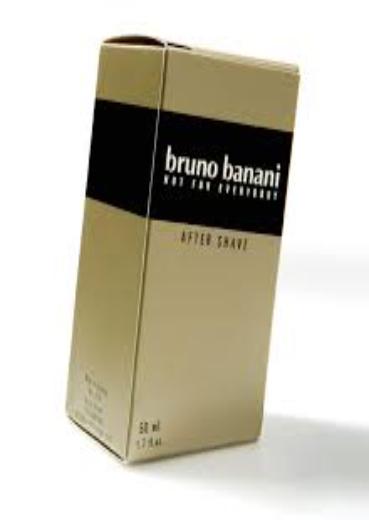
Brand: Bruno Banani
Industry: Necessities